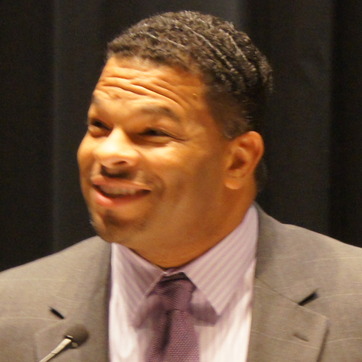
Material: skin